Social liberalism

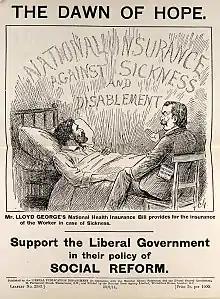
British leaflet from the Liberal Party expressing support for the National Health Insurance Act of 1911 and the legislation provided benefits to sick and unemployed workers, marking a major milestone in the development of social welfare

The welfare state grew gradually and unevenly from the late 19th century but fully developed following World War II, along with the mixed market economy and general welfare capitalism. Also called embedded liberalism, social liberal policies gained broad support across the political spectrum because they reduced society's disruptive and polarizing tendencies without challenging the capitalist economic system. Businesses accepted social liberalism in the face of widespread dissatisfaction with the boom and bust cycle of the earlier financial system as it seemed to them to be a lesser evil than more left-wing modes of government. Characteristics of social liberalism were cooperation between big business, government, and labour unions. Governments could assume a vital role because the wartime economy had strengthened their power, but the extent to which this occurred varied considerably among Western democracies. Social liberalism is also a generally internationalist ideology. Social liberalism has also historically been an advocate for liberal feminism among other forms social progress.